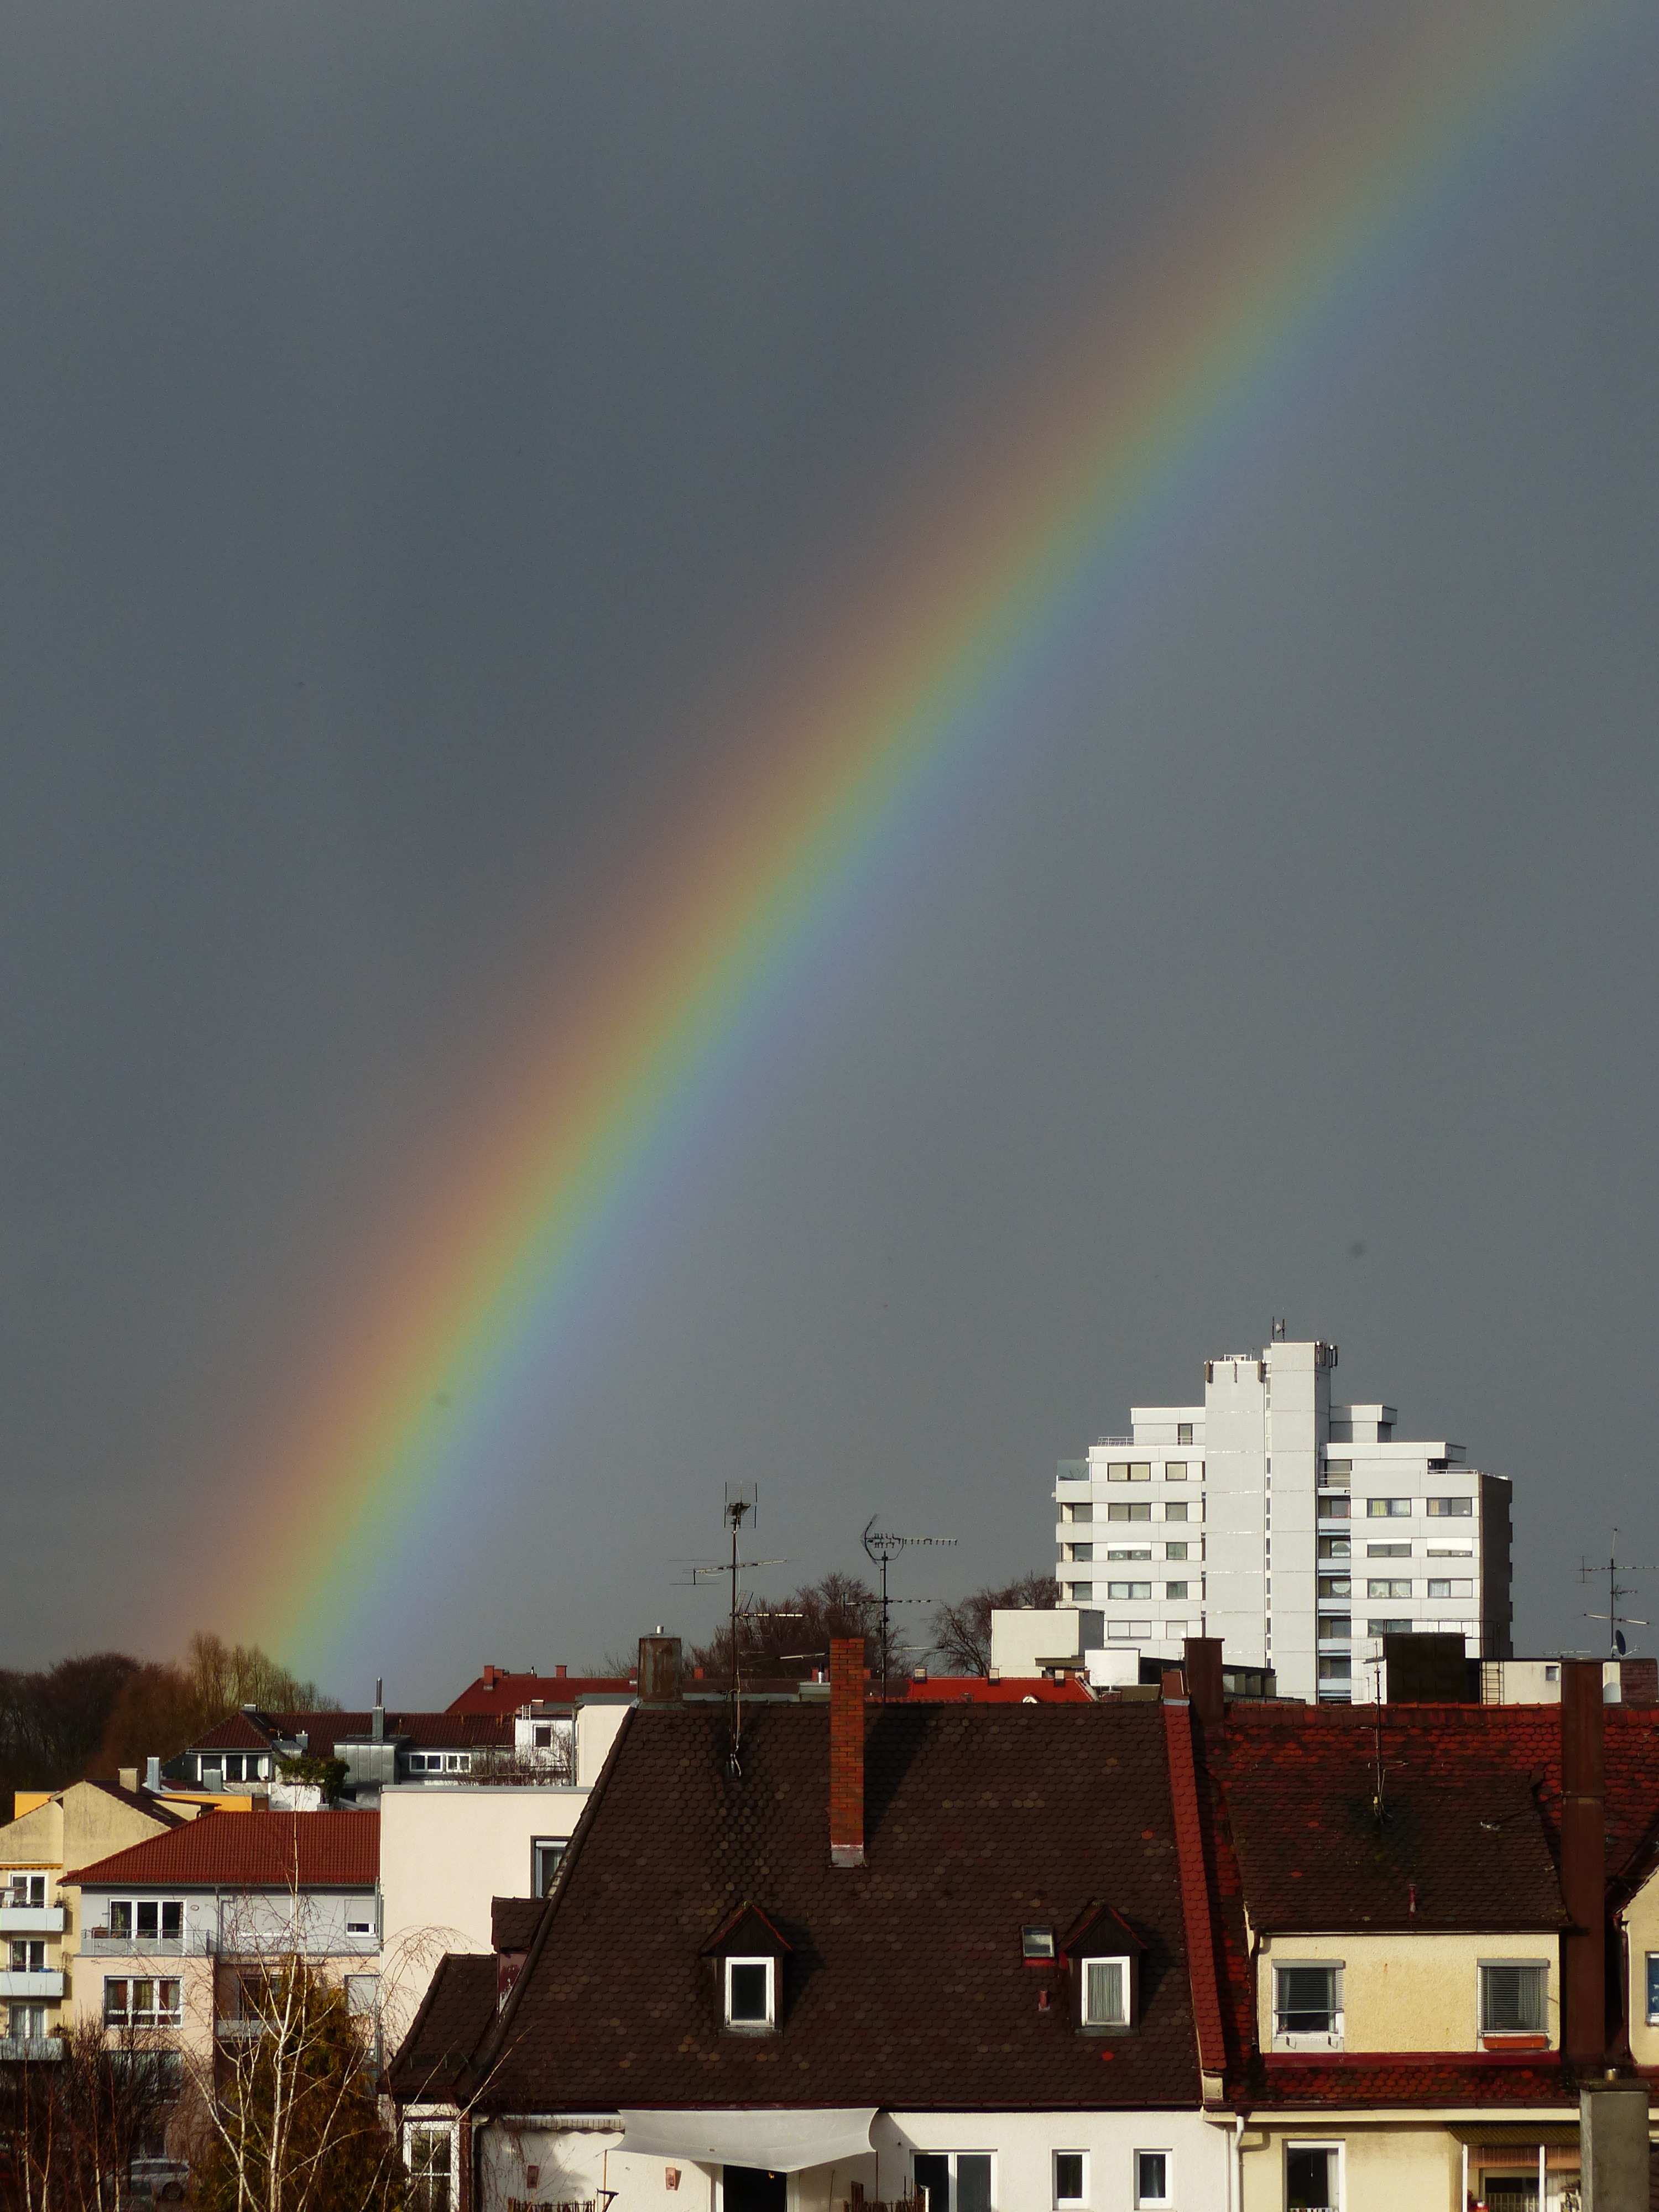
cloud, sky, rain, city, atmosphere, refraction, dusk, weather, farbenspiel, rainbow, homes, spectrum, spectacular, natural phenomenon, rainbow colors, weather phenomenon, meteorological phenomenon, atmosphere of earth, spre